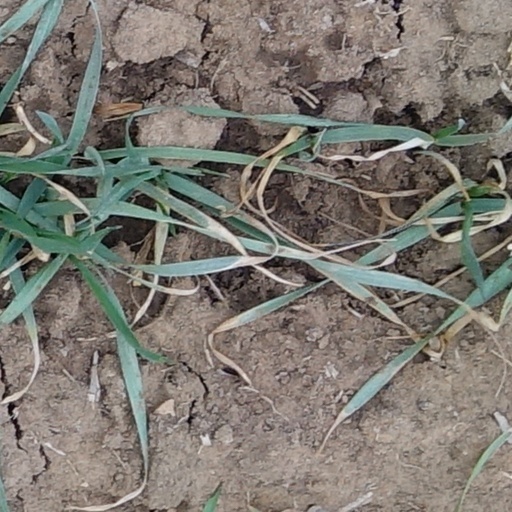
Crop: wheat